History of Malta

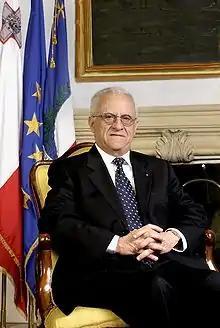
Eddie Fenech Adami, Prime Minister of Malta 1987–96 and 1998–2004, and President of Malta 2004–09

After the Second World War, the islands achieved self-rule, with the Malta Labour Party (MLP) of Dom Mintoff seeking either full integration with the UK or else "self-determination" (independence) and the Partit Nazzjonalista (PN) of George Borg Olivier favouring independence, with the same "dominion status" that Canada, Australia and New Zealand enjoyed.